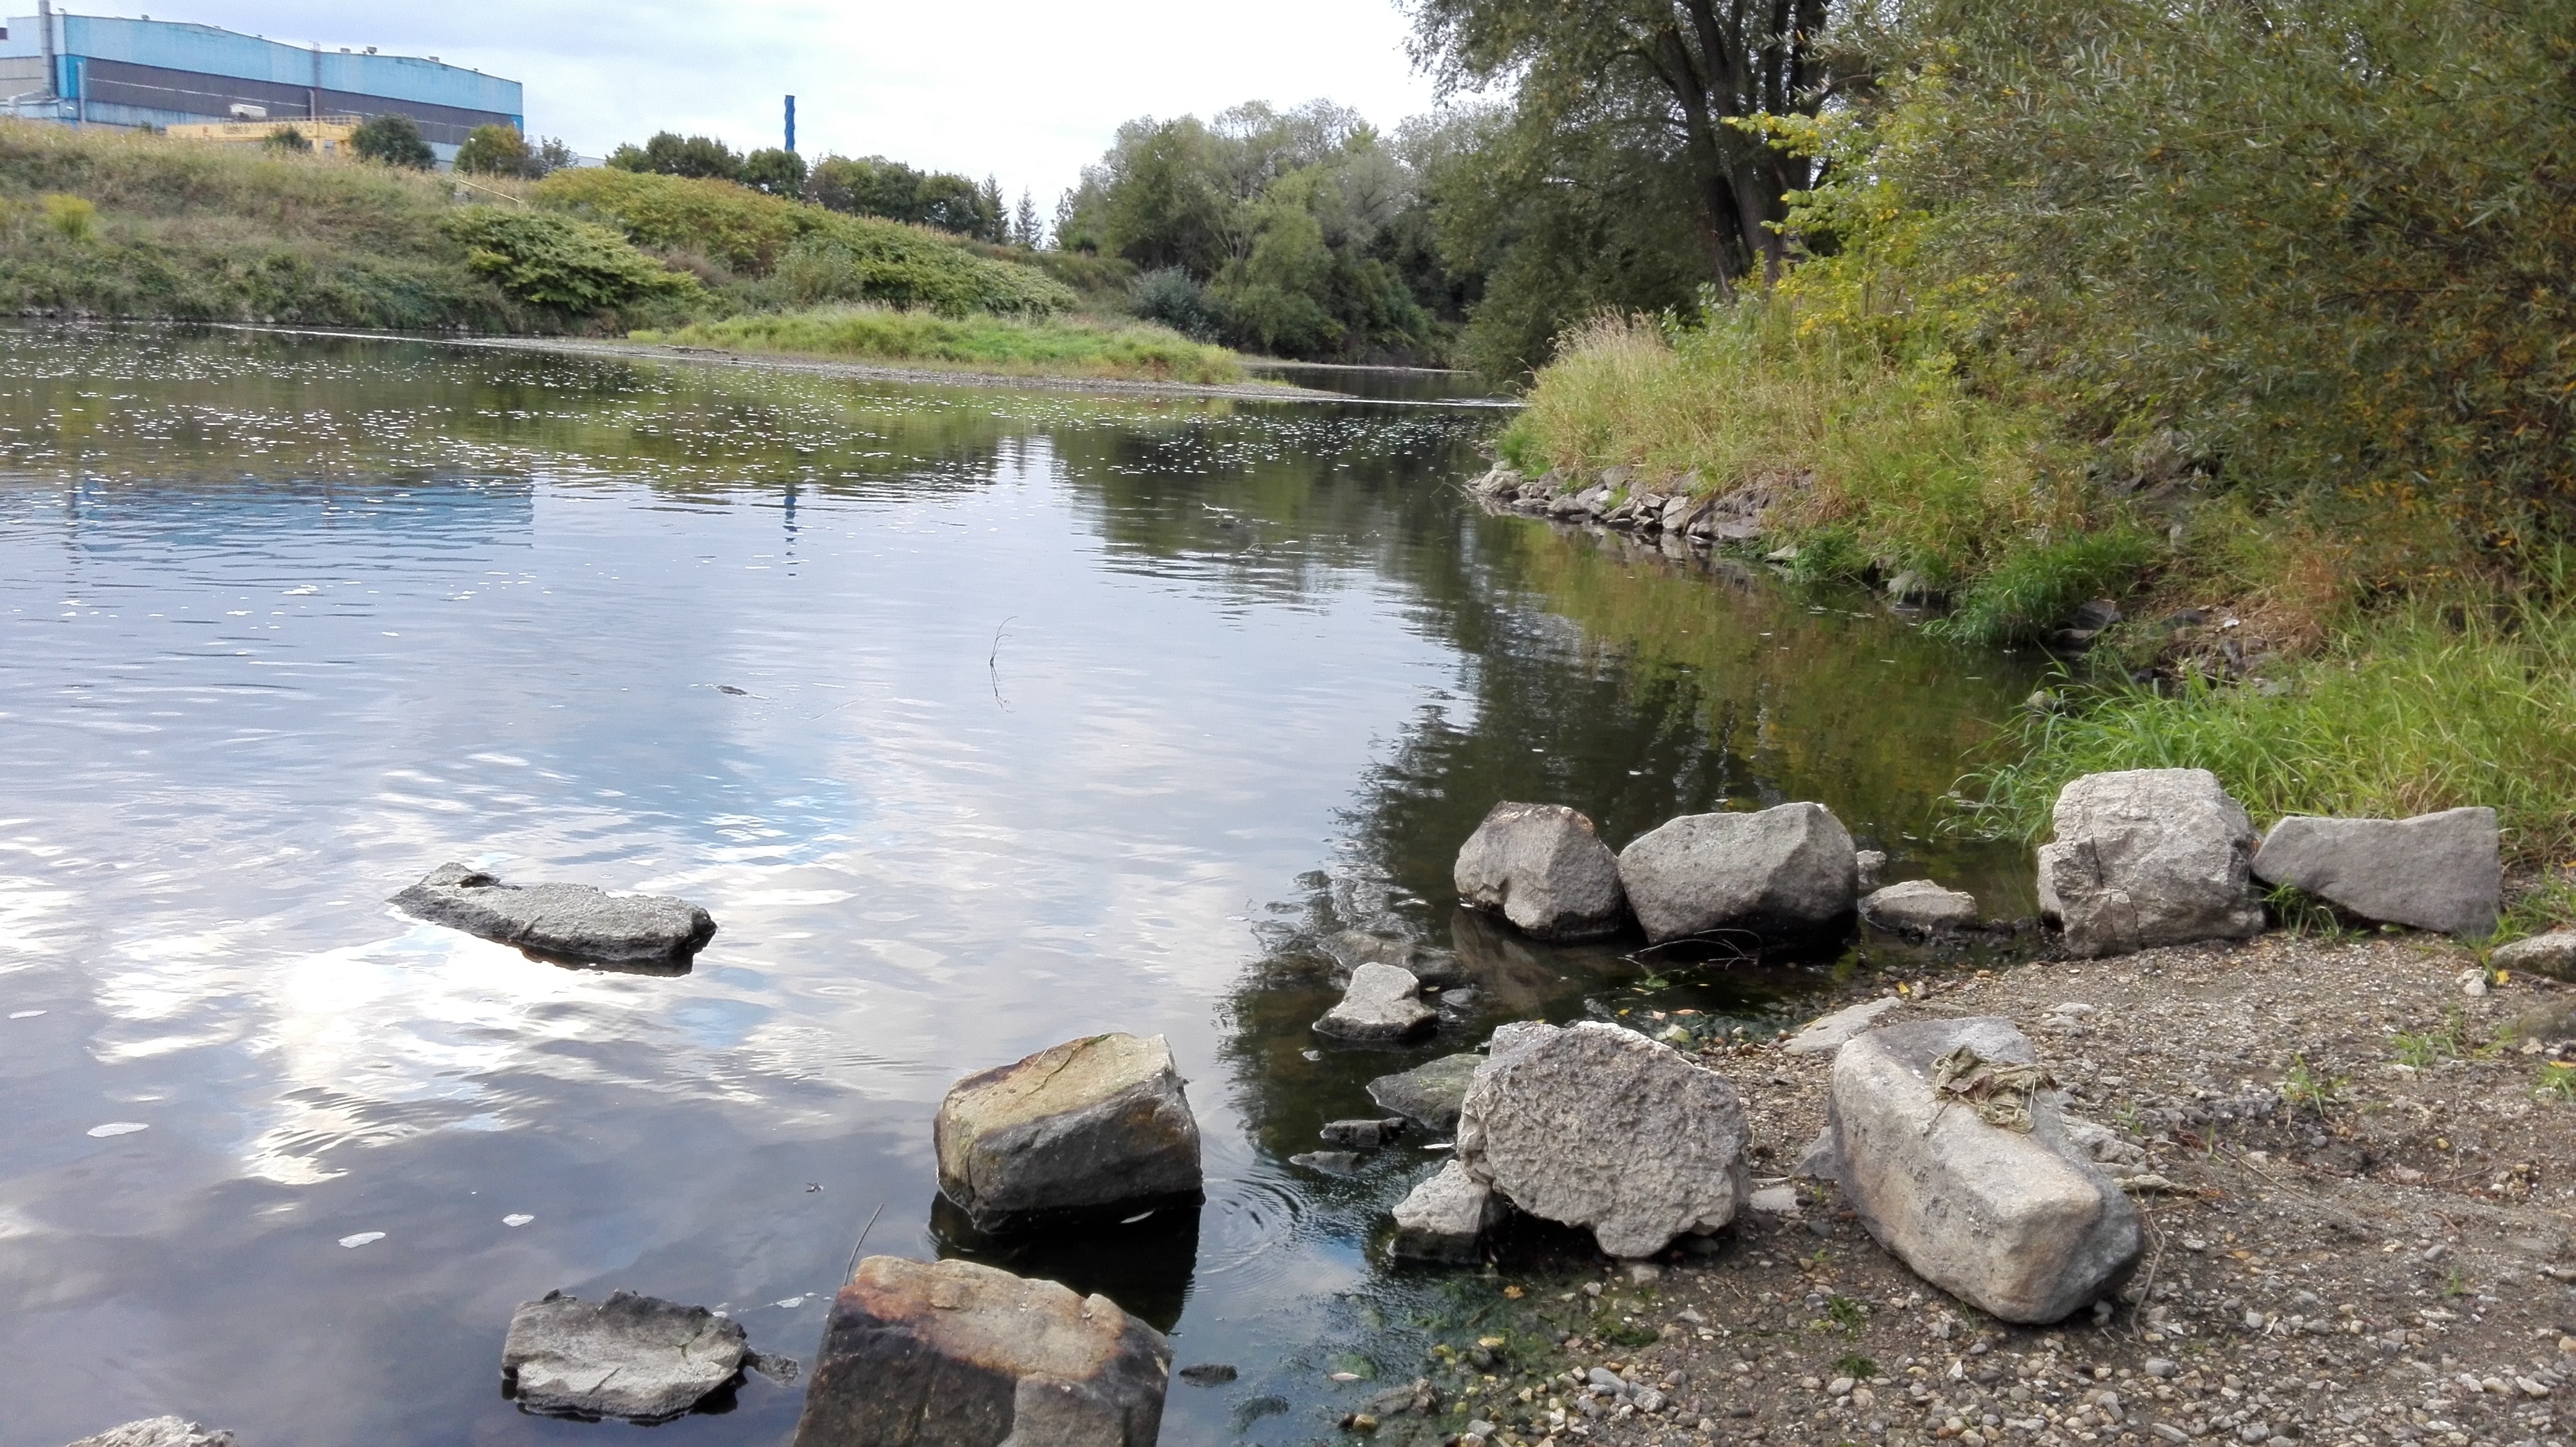
pond, stream, waterway, watercourse, fish pond